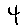
Label: 4